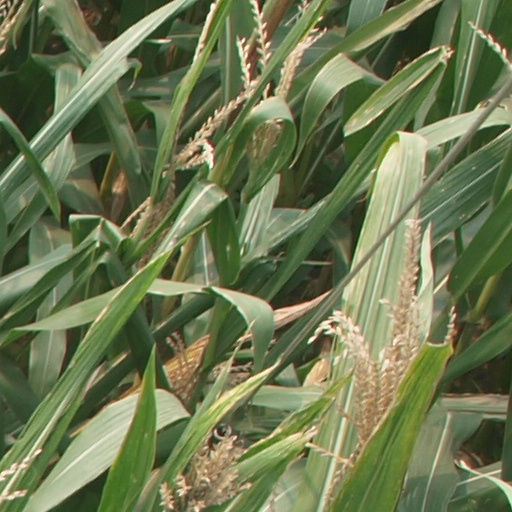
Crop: maize; corn